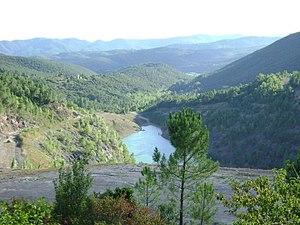
Prise de l'ancienne départementale/nationale entre le pradel et le Mas dieu. Vue sur le lac
Laval-Pradel est une commune française située dans le département du Gard, en région Occitanie.